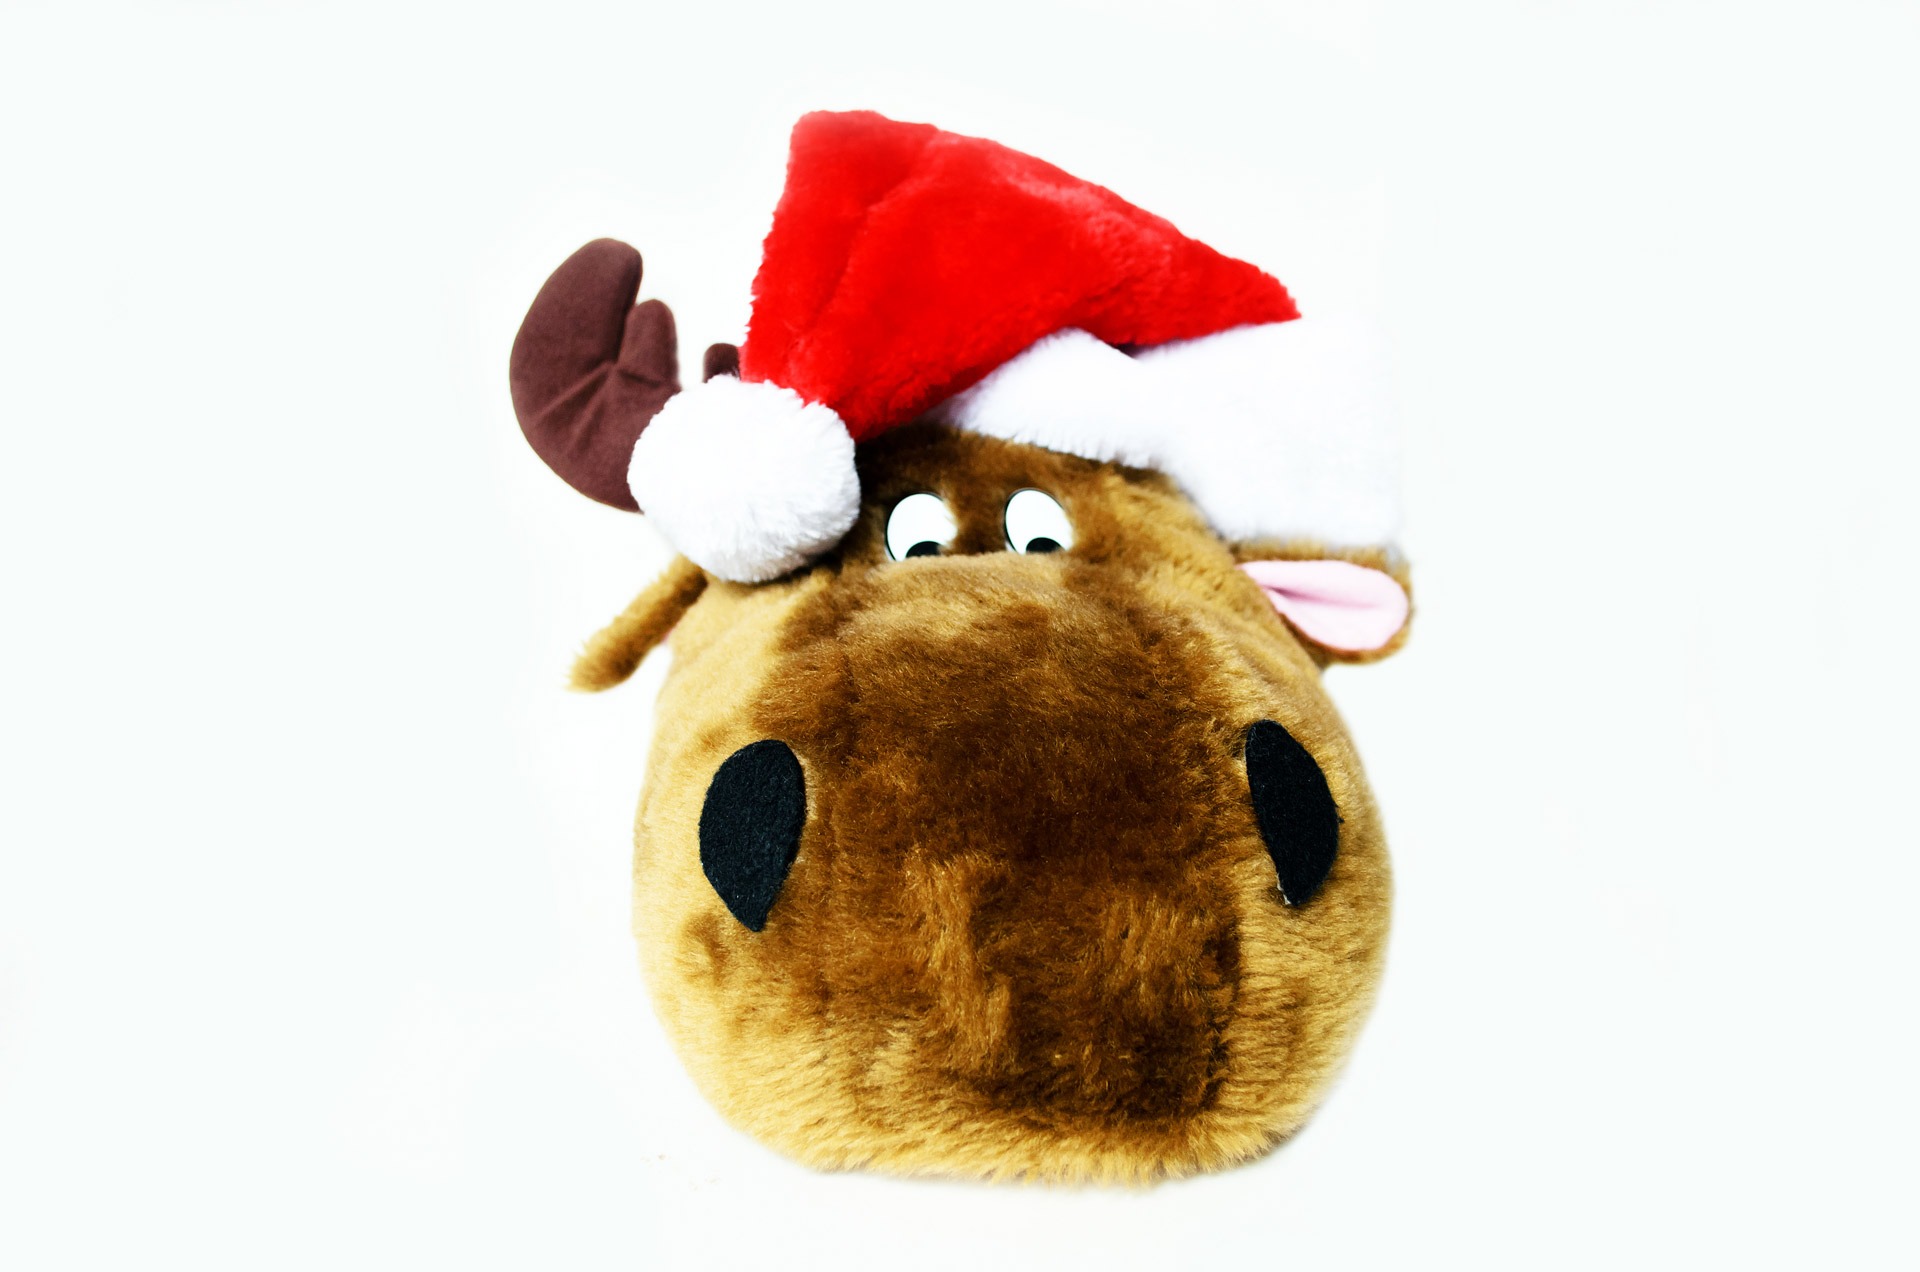
shoe, snow, winter, white, mouse, deer, love, gift, red, holiday, child, friendship, christmas, toy, season, santa, gifts, textile, cards, family, kids, relaxation, background, footwear, reindeer, plush, december, greeting, surprise, symbols, stuffed toy